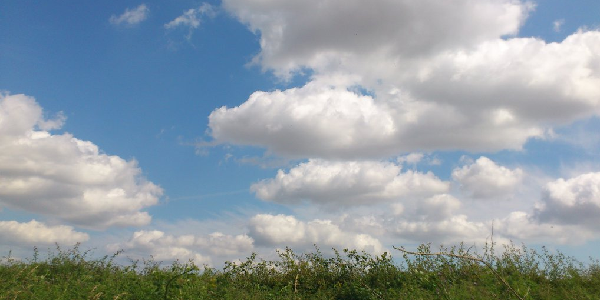
Weather: cloudy or overcast